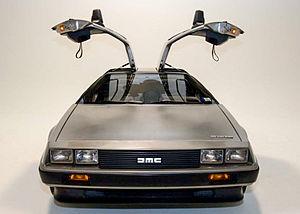
Une portière est un dispositif d'ouverture et de fermeture permettant la descente et la montée des passagers dans l'habitacle d'un véhicule. Elle s'ouvre comme une porte au moyen d'une poignée et une serrure permet d'en empêcher l'ouverture.
DeLorean Motor Company est un constructeur automobile américain.